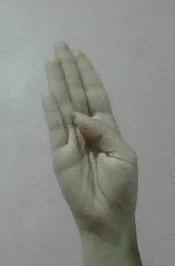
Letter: kaaf